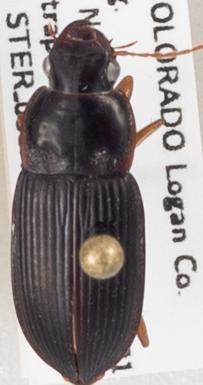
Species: Harpalus pensylvanicus
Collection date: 2020-08-26
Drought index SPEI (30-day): -1.852
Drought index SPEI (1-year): -1.45
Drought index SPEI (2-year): -1.01